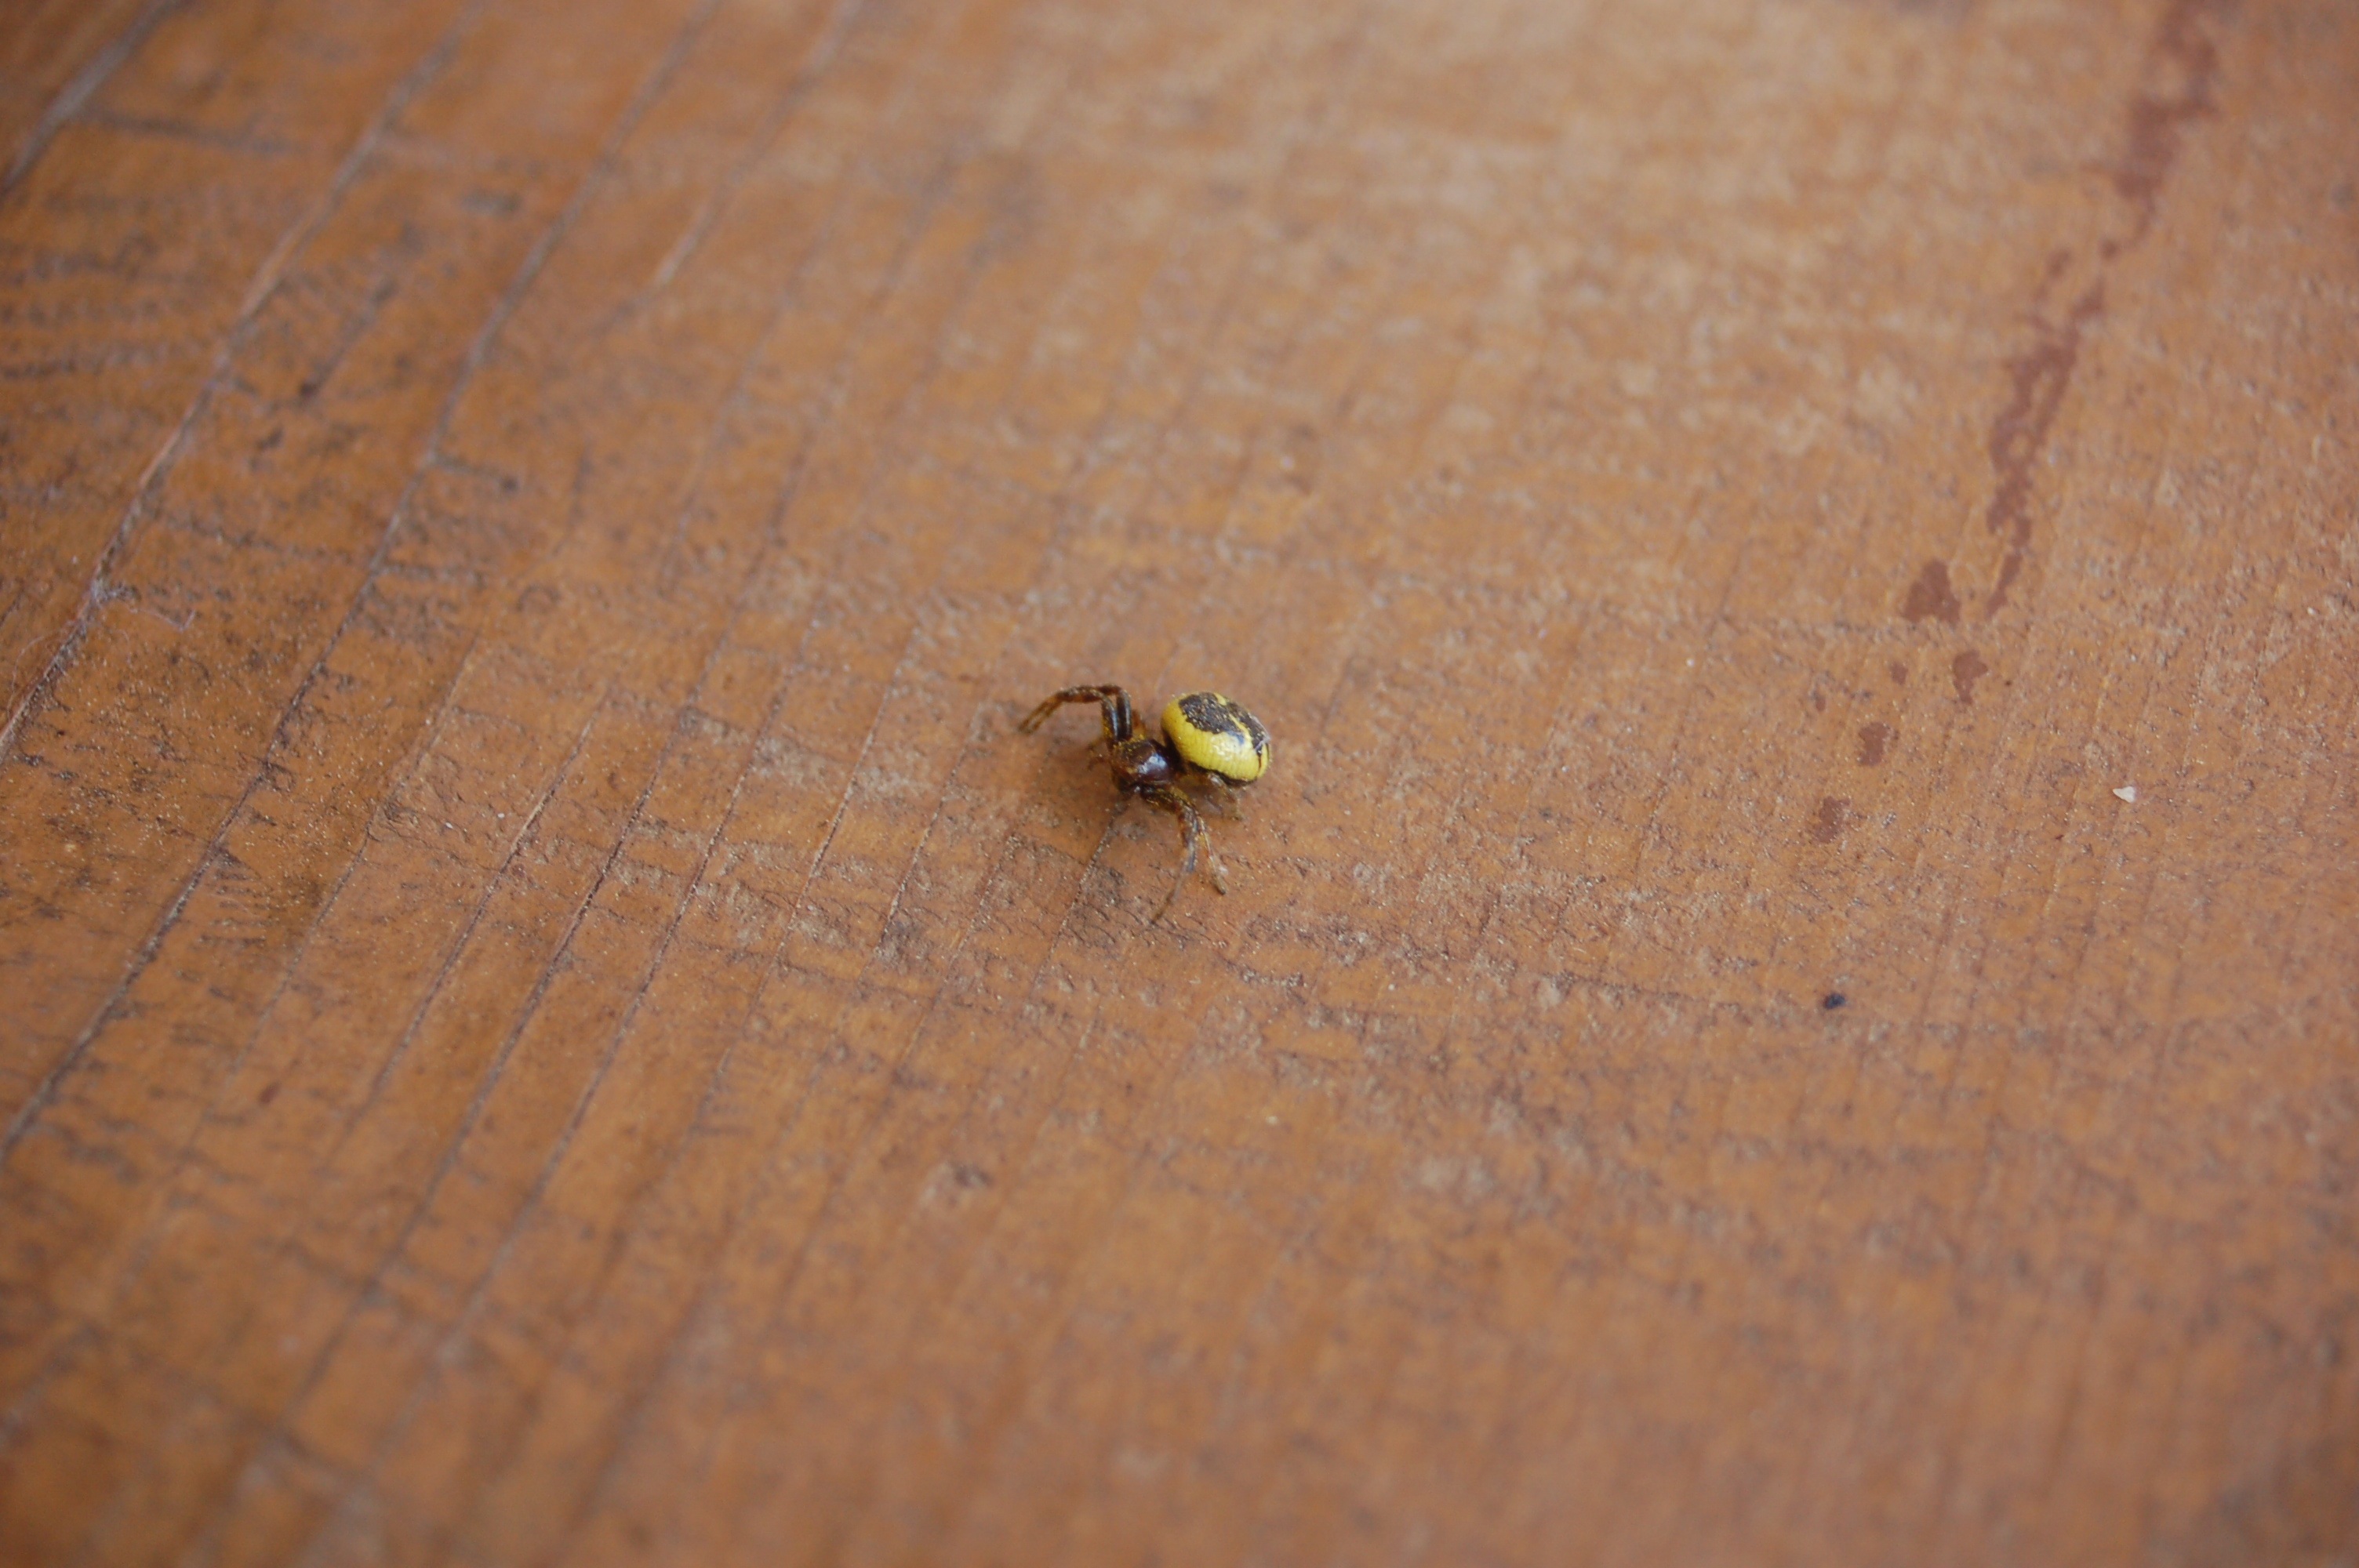
hand, leaf, animal, insect, small, bug, fauna, invertebrate, close up, spider, arachnid, thomisidae, macro photography, synema globosum